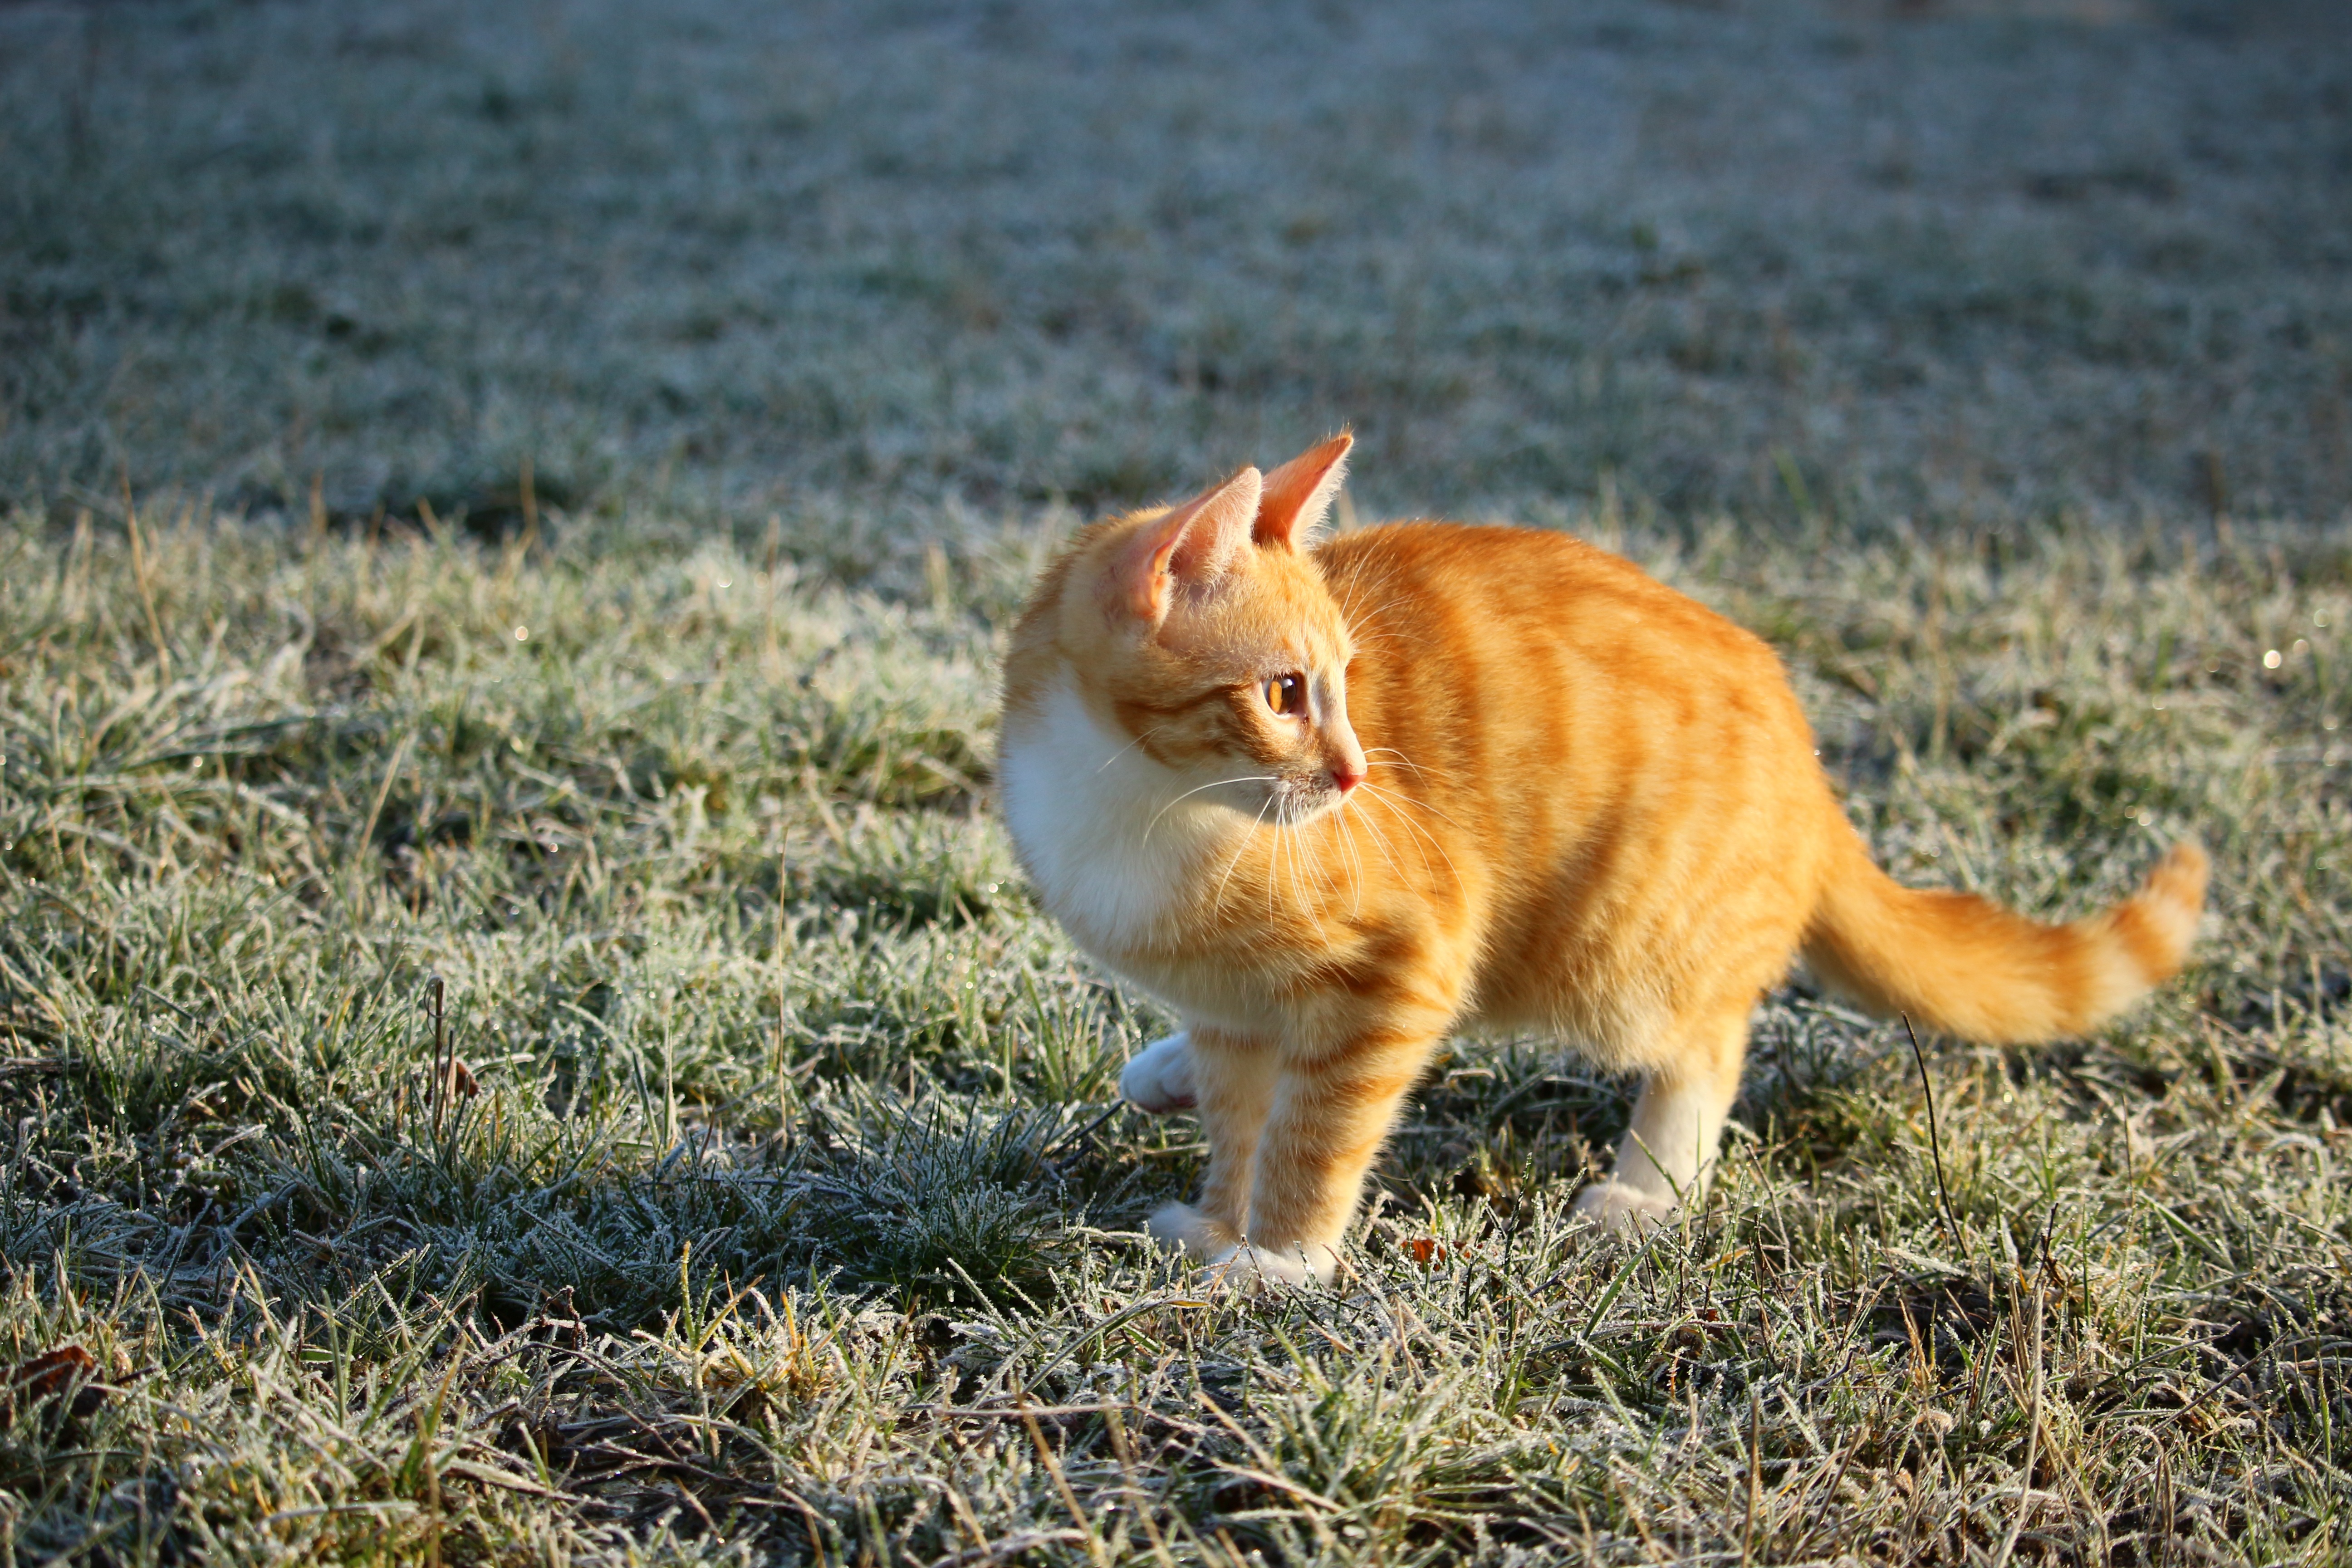
grass, winter, frost, wildlife, kitten, cat, mammal, fauna, whiskers, vertebrate, mieze, mackerel, tiger cat, red mackerel tabby, red cat, wild cat, small to medium sized cats, cat like mammal